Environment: lab
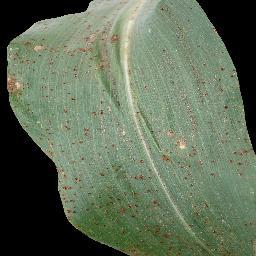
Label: common_rust